2014 IAAF World Indoor Championships

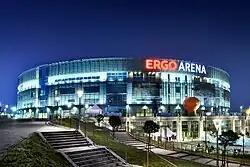
Ergo Arena

The Championships were held at the Ergo Arena, opened in 2010, on the border of the cities of Sopot and Gdańsk. For the Championships it seated 11,000.